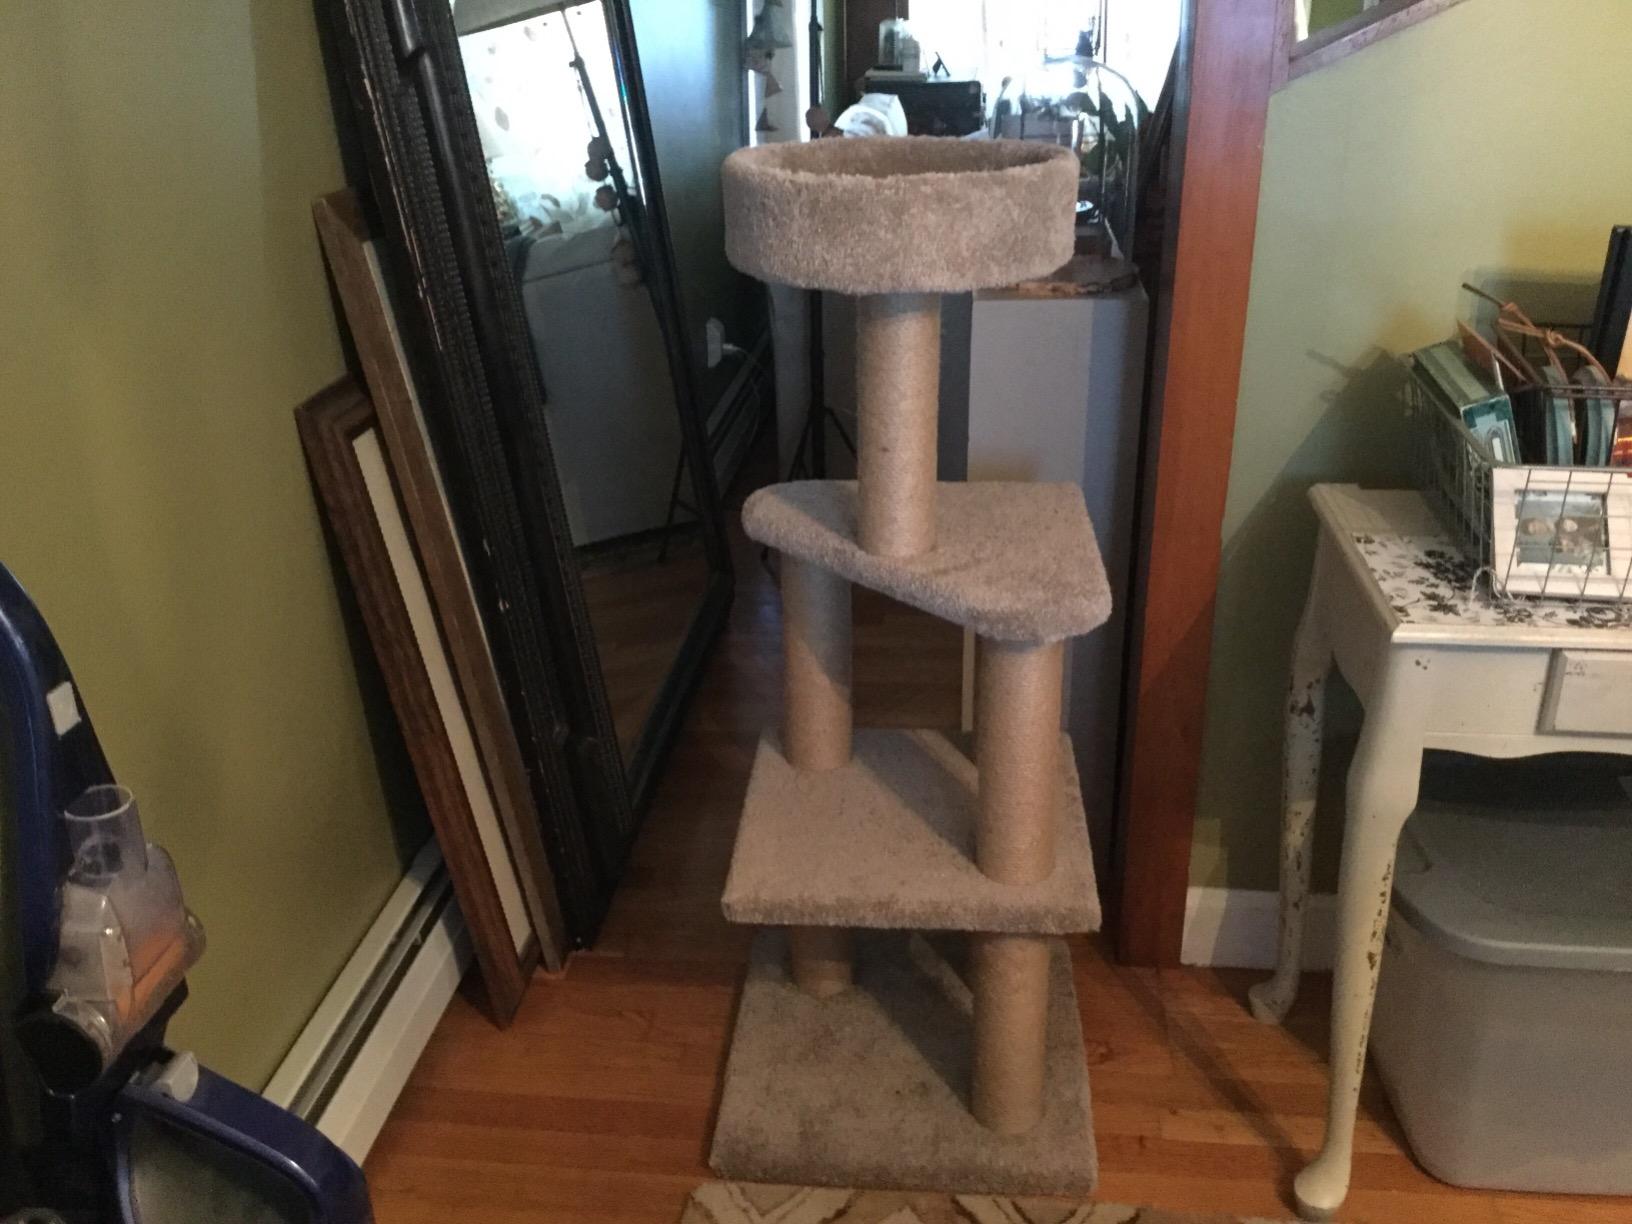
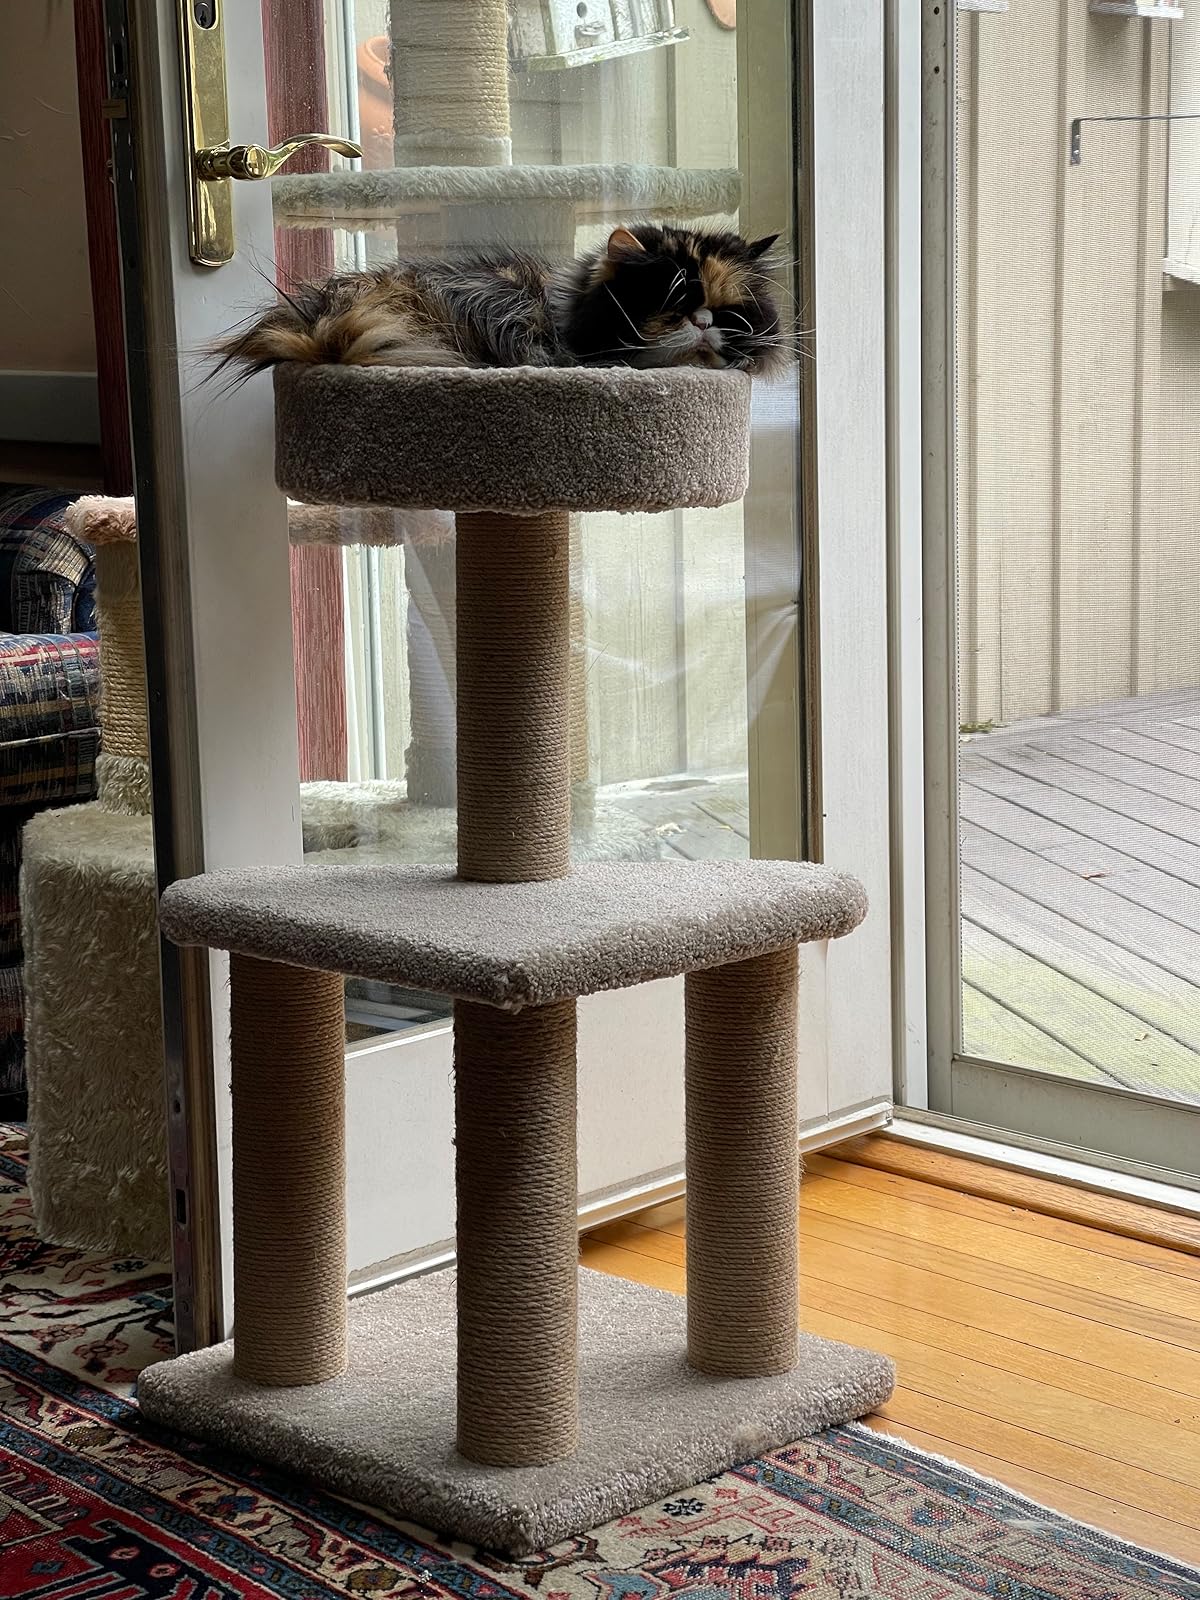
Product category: items_cat tree
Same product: no